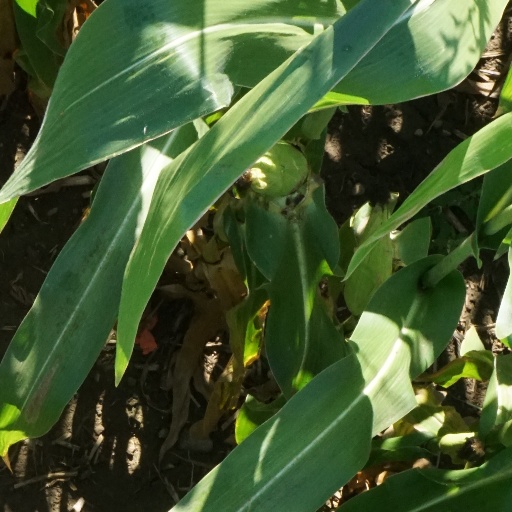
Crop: maize; corn